Commercial area

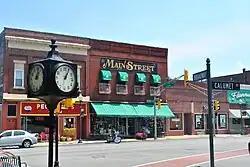
Main Street in Chesterton, Indiana

Commercial area, commercial district or commercial zone in a city is an area, district, or neighborhoods primarily composed of commercial buildings, such as a strip mall, office parks, downtown, central business district, financial district, "Main Street", or shopping centers. Commercial activity within cities includes the buying and selling of goods and services in retail businesses, wholesale buying and selling, financial establishments, and a wide variety of uses that are broadly classified as "business." While commercial activities typically take up a relatively small amount of land, they are extremely important to a community's economy. They provide employment, facilitate the circulation of money, and often serve many other roles important to the community, such as public gathering and cultural events.